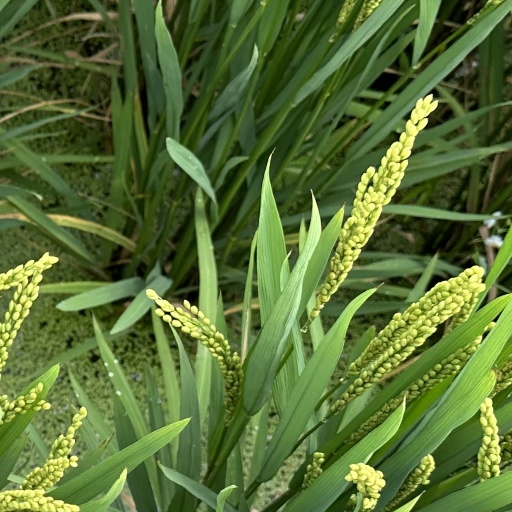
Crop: rice